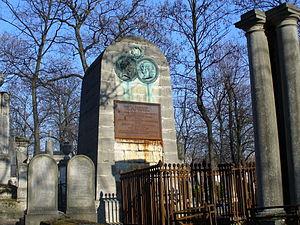
Tombe de Manuel et Béranger au cimetière Lachaise (Paris)
Pierre-Jean de Béranger, né le 19 août 1780 rue Montorgueil à Paris, et mort dans cette même ville le 16 juillet 1857, est un chansonnier français prolifique qui remporta un énorme succès à son époque.
Jacques-Antoine Manuel est un avocat et homme politique libéral français du début du XIXᵉ siècle.